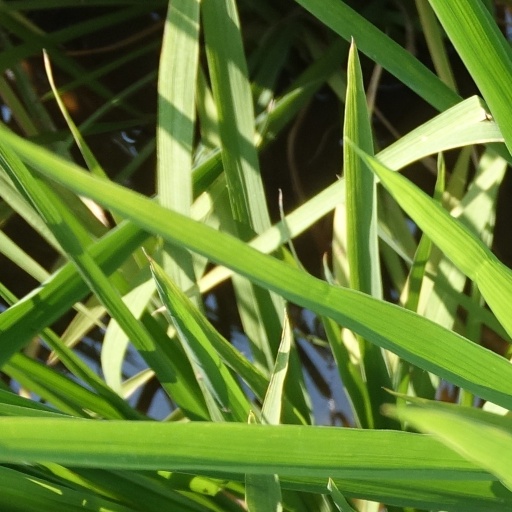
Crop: rice